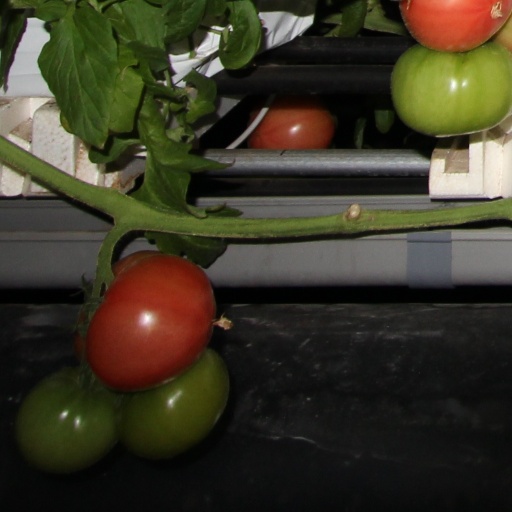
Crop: tomato